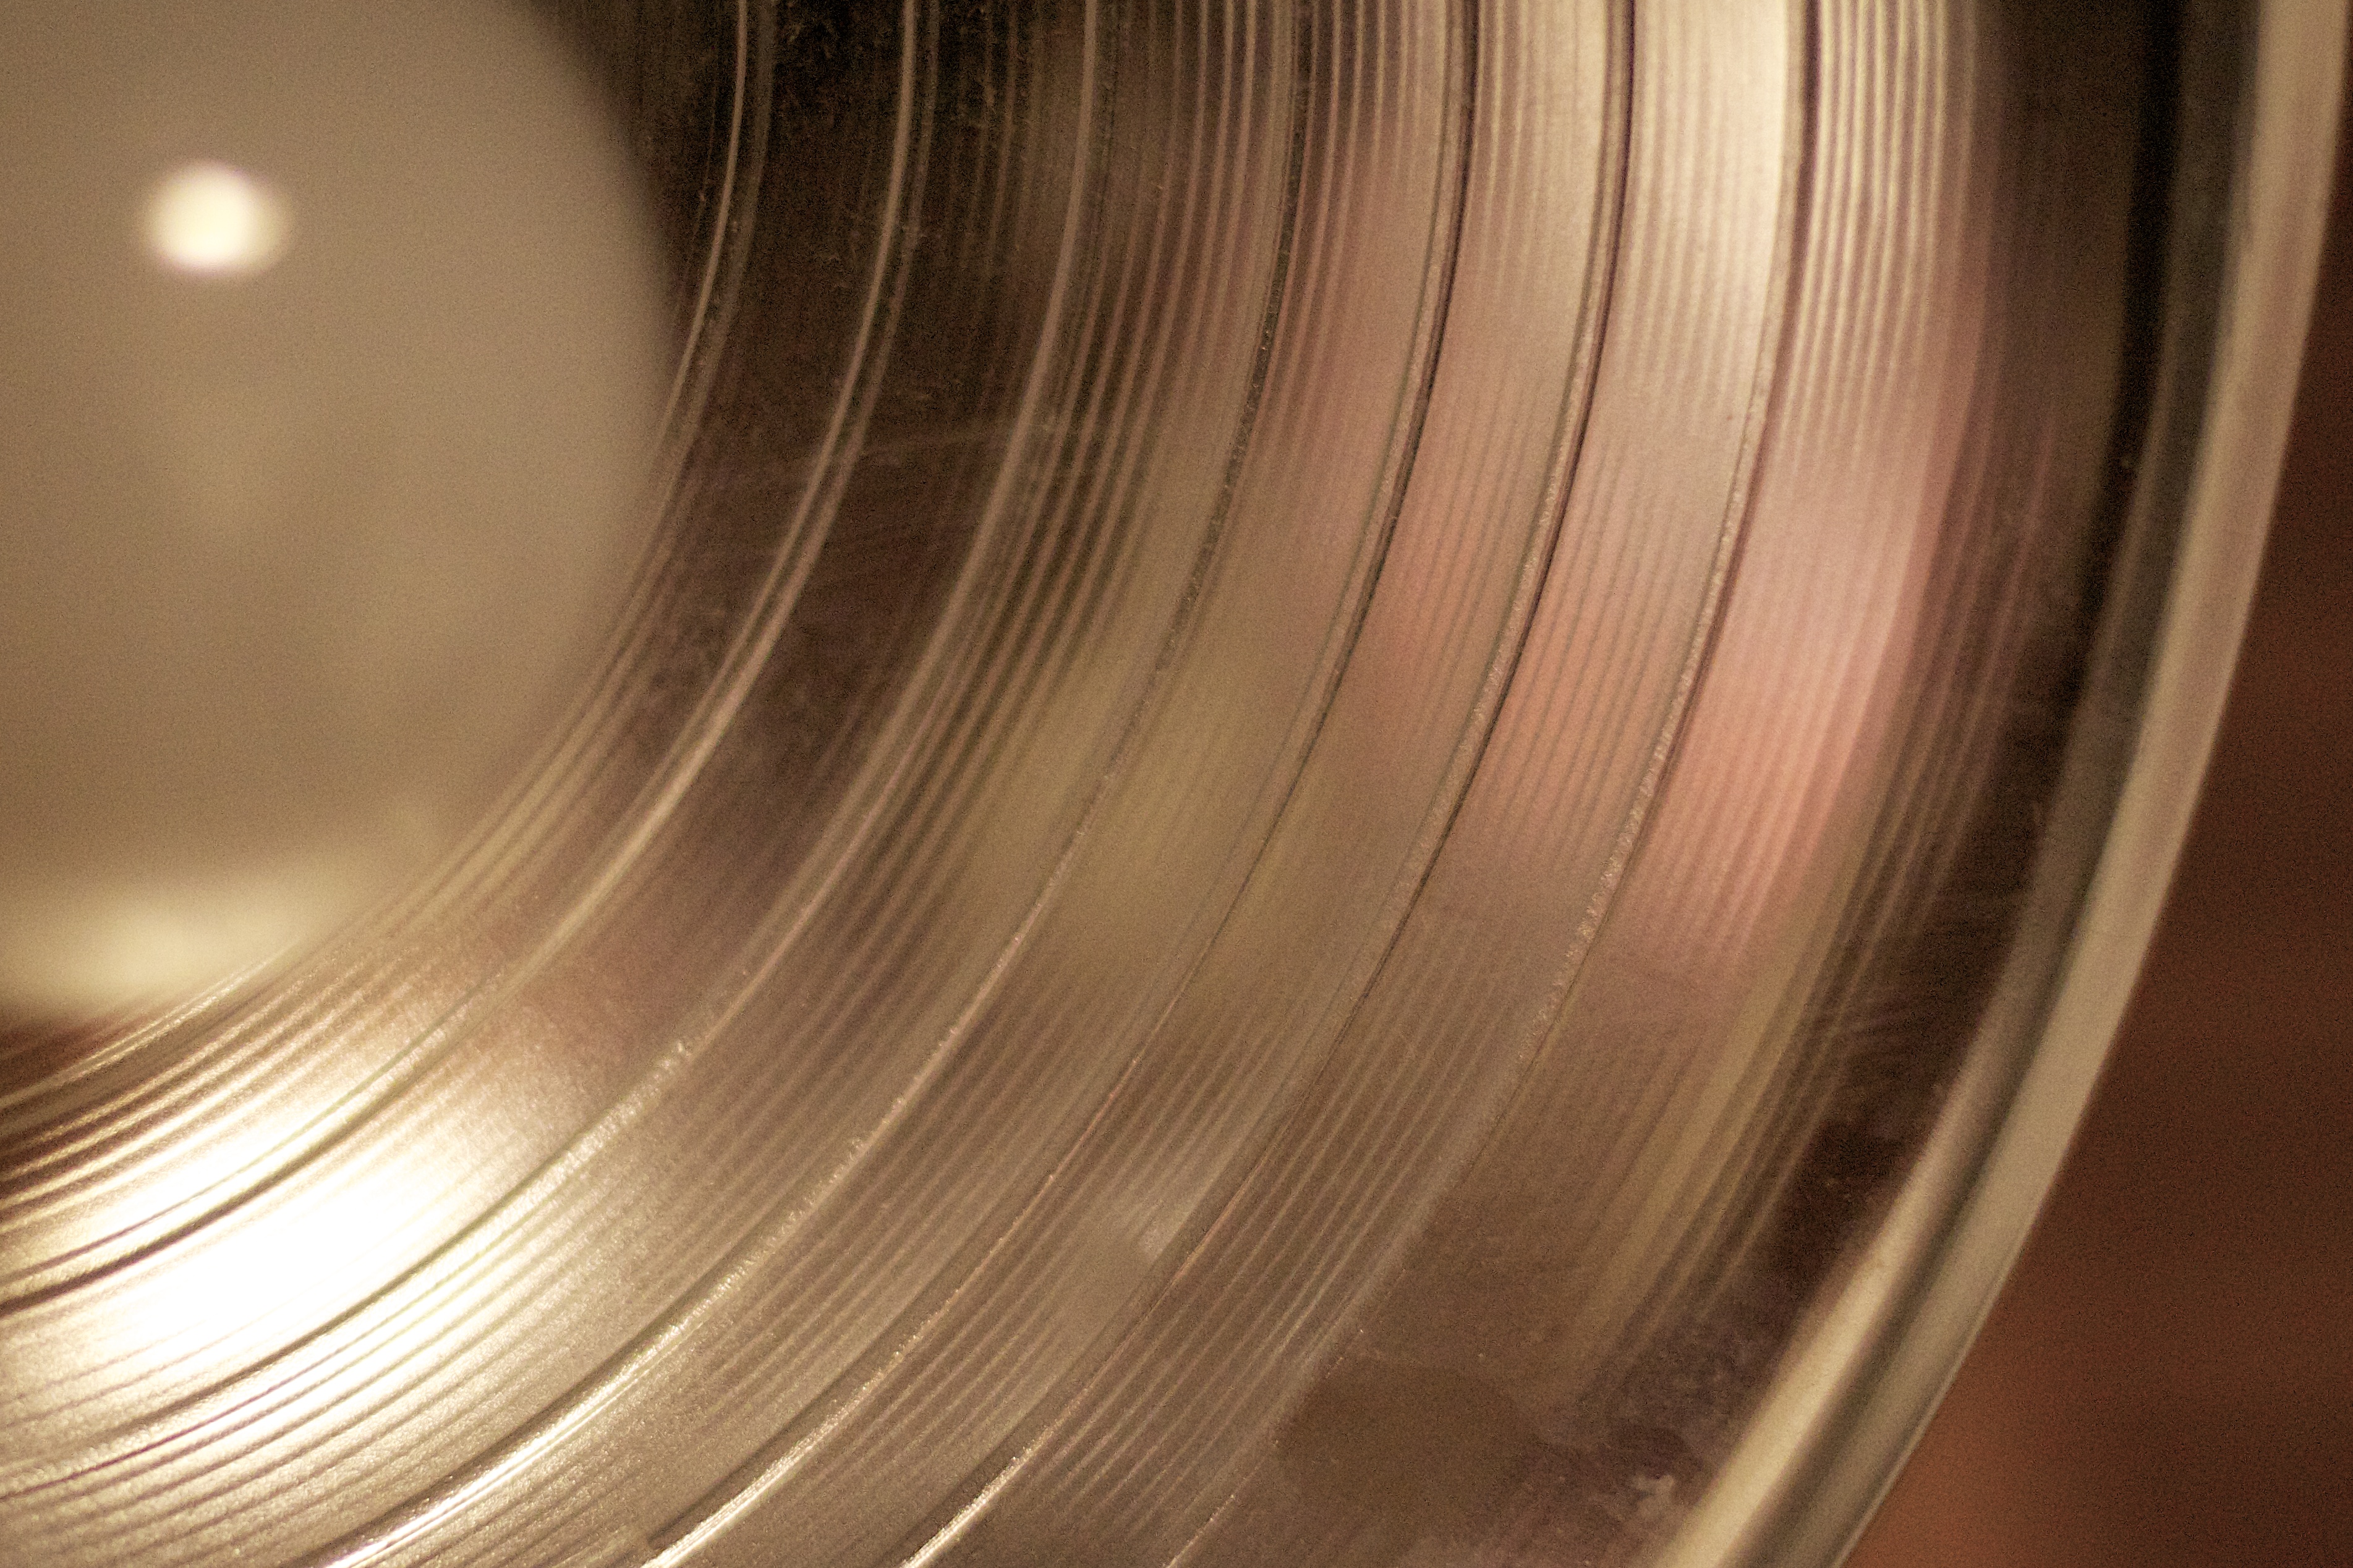
light, wood, photography, ceiling, color, metal, lighting, material, circle, close up, shape, macro photography